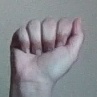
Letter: saad